Stadium

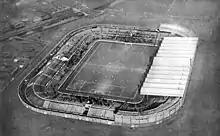
Archibald Leitch designed numerous football stadiums in early twentieth-century England, such as Old Trafford "(pictured in the 1920s)".

The oldest known stadium is the Stadium at Olympia in Greece, where the ancient Olympic Games were held from 776 BC. Initially the Games consisted of a single event, a sprint along the length of the stadium. Greek and Roman stadiums have been found in numerous ancient cities, perhaps the most famous being the Stadium of Domitian, in Rome. The excavated and refurbished ancient Panathenaic Stadium hosted attempted revivals of the Olympic Games in 1870 and 1875 before hosting the first modern Olympics in 1896, the 1906 Intercalated Games, and some events of the 2004 Summer Olympics. The excavation and refurbishment of the stadium was part of the legacy of the Greek national benefactor Evangelos Zappas, and it was the first ancient stadium to be used in modern times.